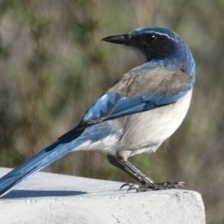
Species: CHARA DE COLLAR
Scientific name: CYANOLYCA ARMILLATA